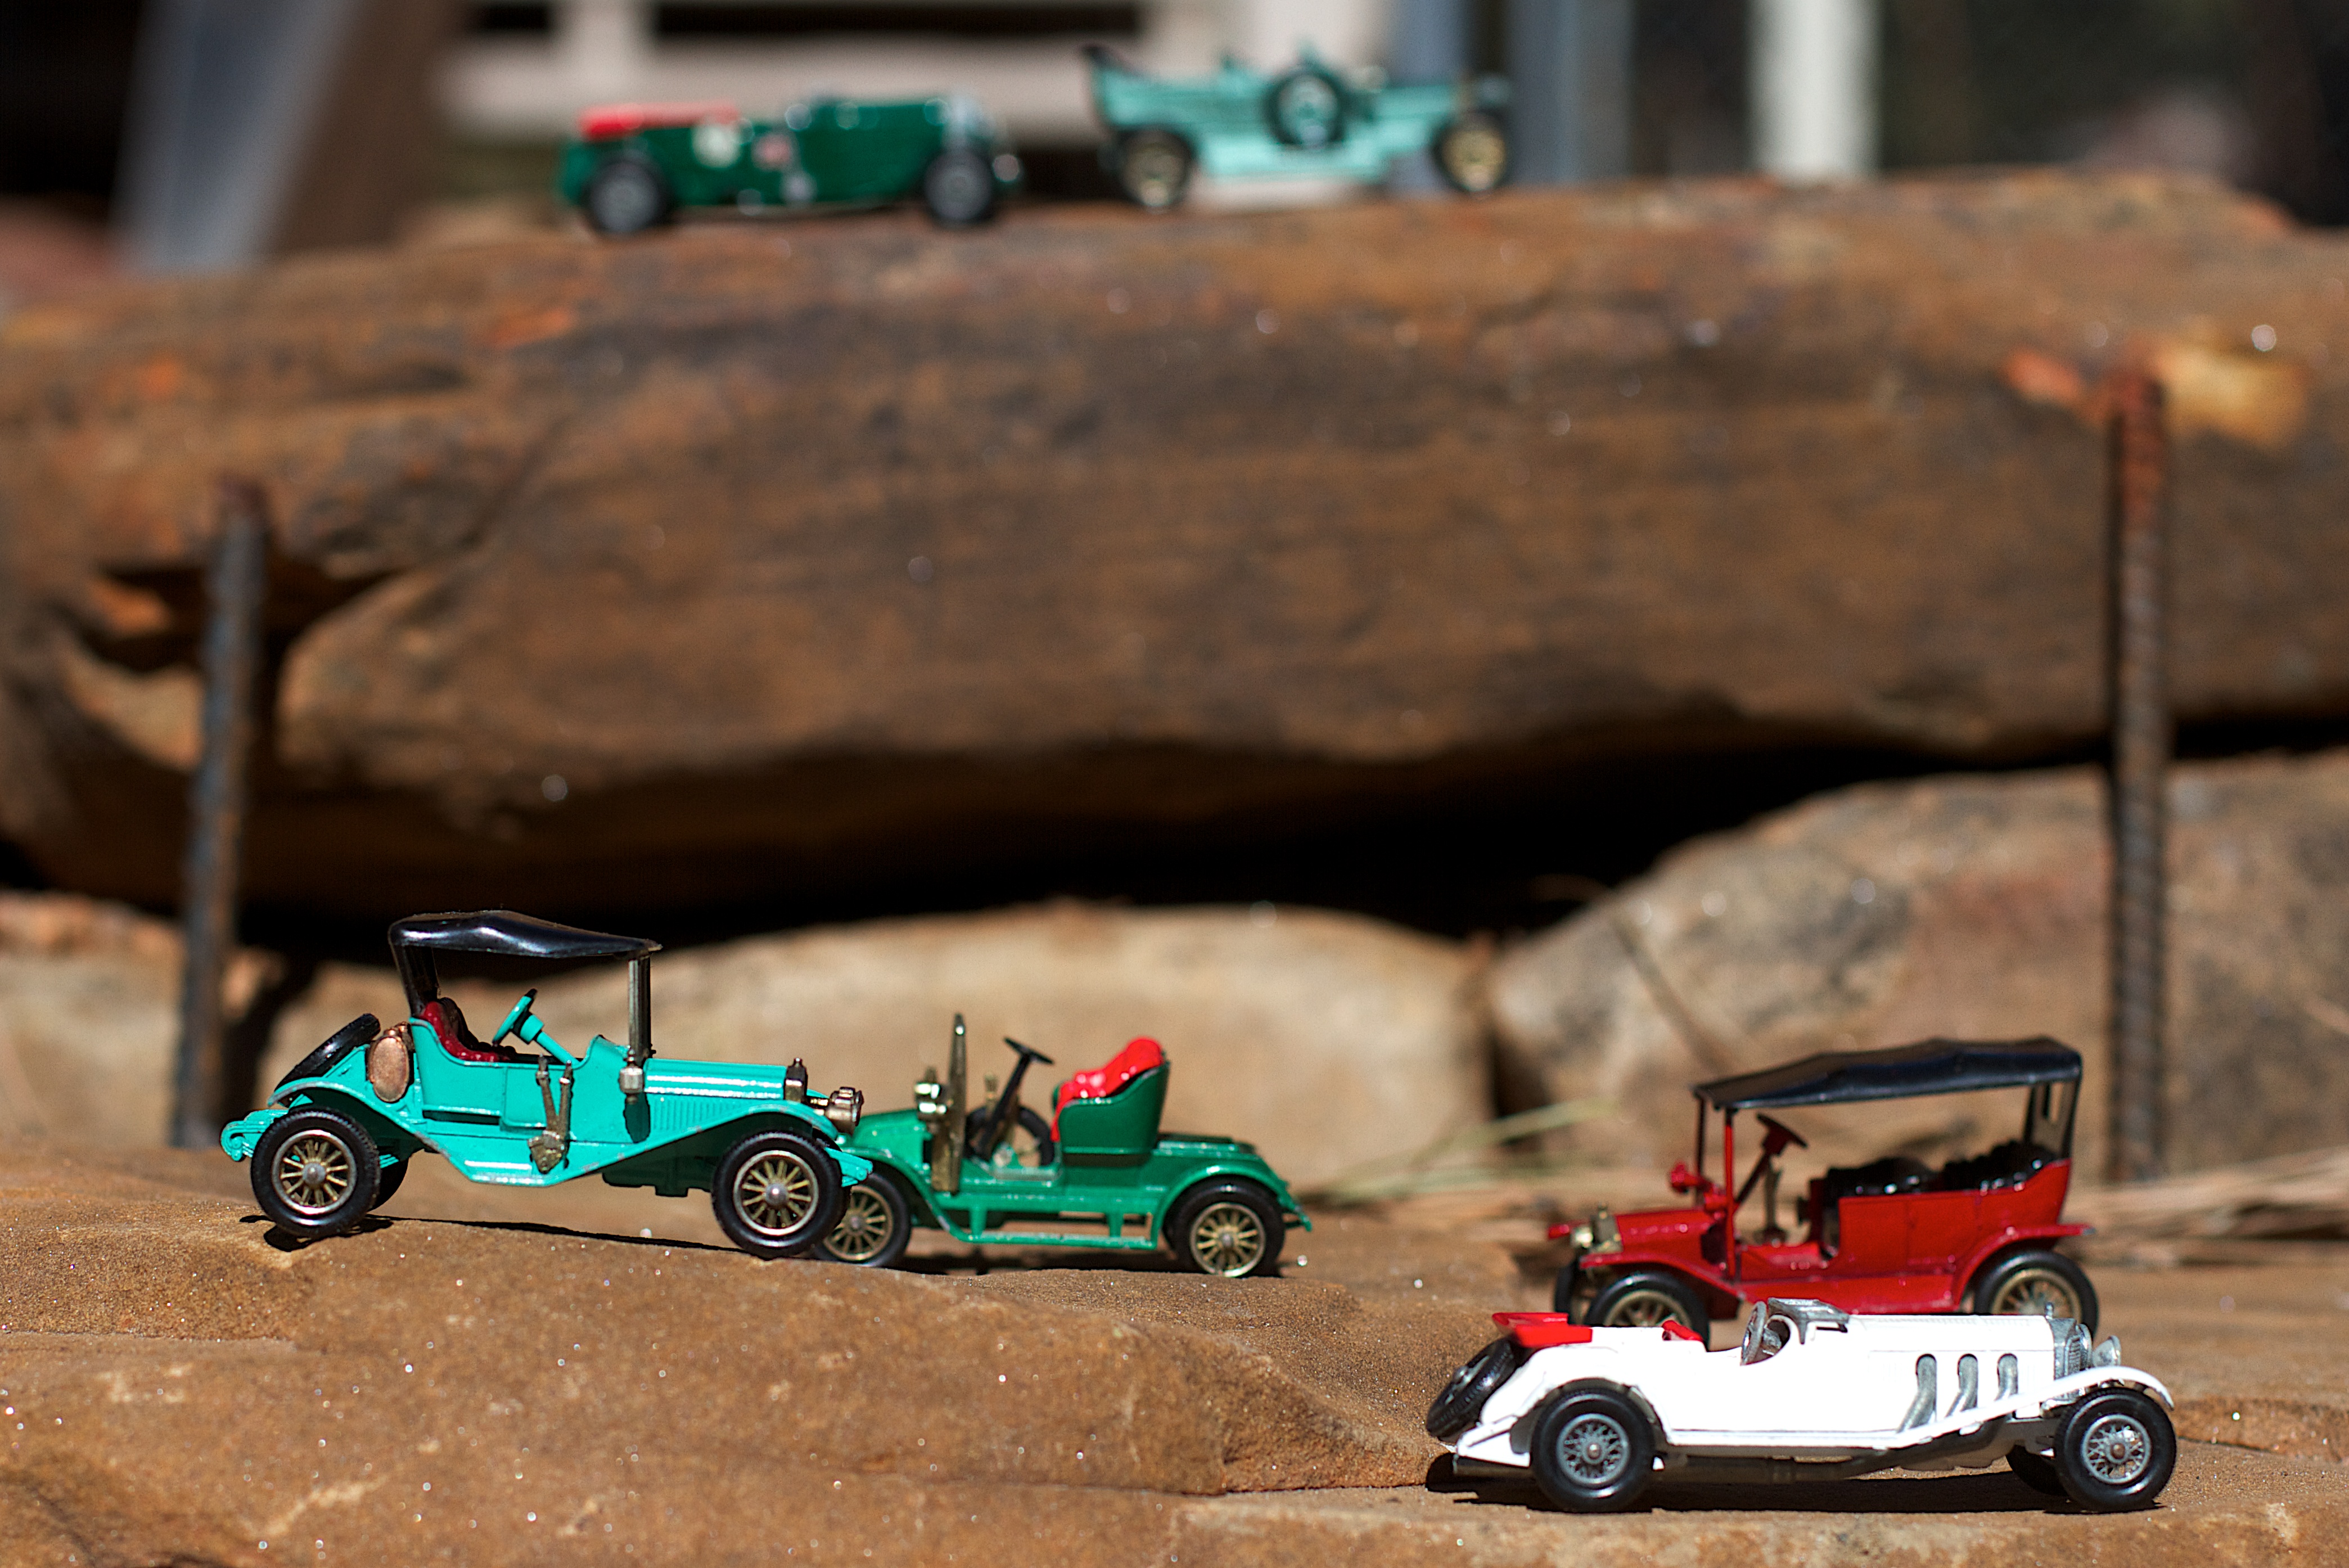
car, vehicle, toy, racing, matchbox, scale model, auto racing